Joseph Bobleter

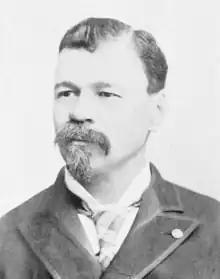

Joseph Bobleter was born in Dornbirn, Austria on April 19, 1846. He lived in New Ulm, Minnesota and was the editor/publisher of the "New Ulm Review" newspaper. He served in the 2nd Regiment Iowa Volunteer Cavalry during the American Civil War. He then served in the Minnesota National Guard was the adjutant general after the American Civil War. In 1883 and 1884, Bobleter served in the Minnesota House of Representatives and was a Republican. He also served as the mayor of New Ulm, Minnesota and as postmaster for New Ulm. From 1887 to 1895, Bobleter served as Minnesota State Treasurer.